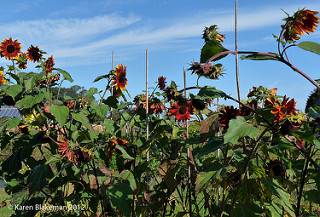
Flower: sunflower